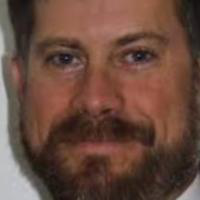
Age group: age 41-55